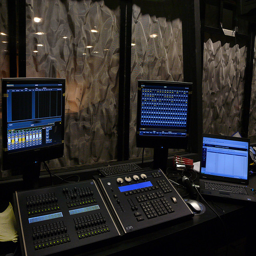
a table that has a bunch of monitors on it
Three monitors are displaying images above a set of controls.
a computer sits in a recording studio at night
A sound board with lots of monitors around it.
Elaborate display of computer monitors next to recording